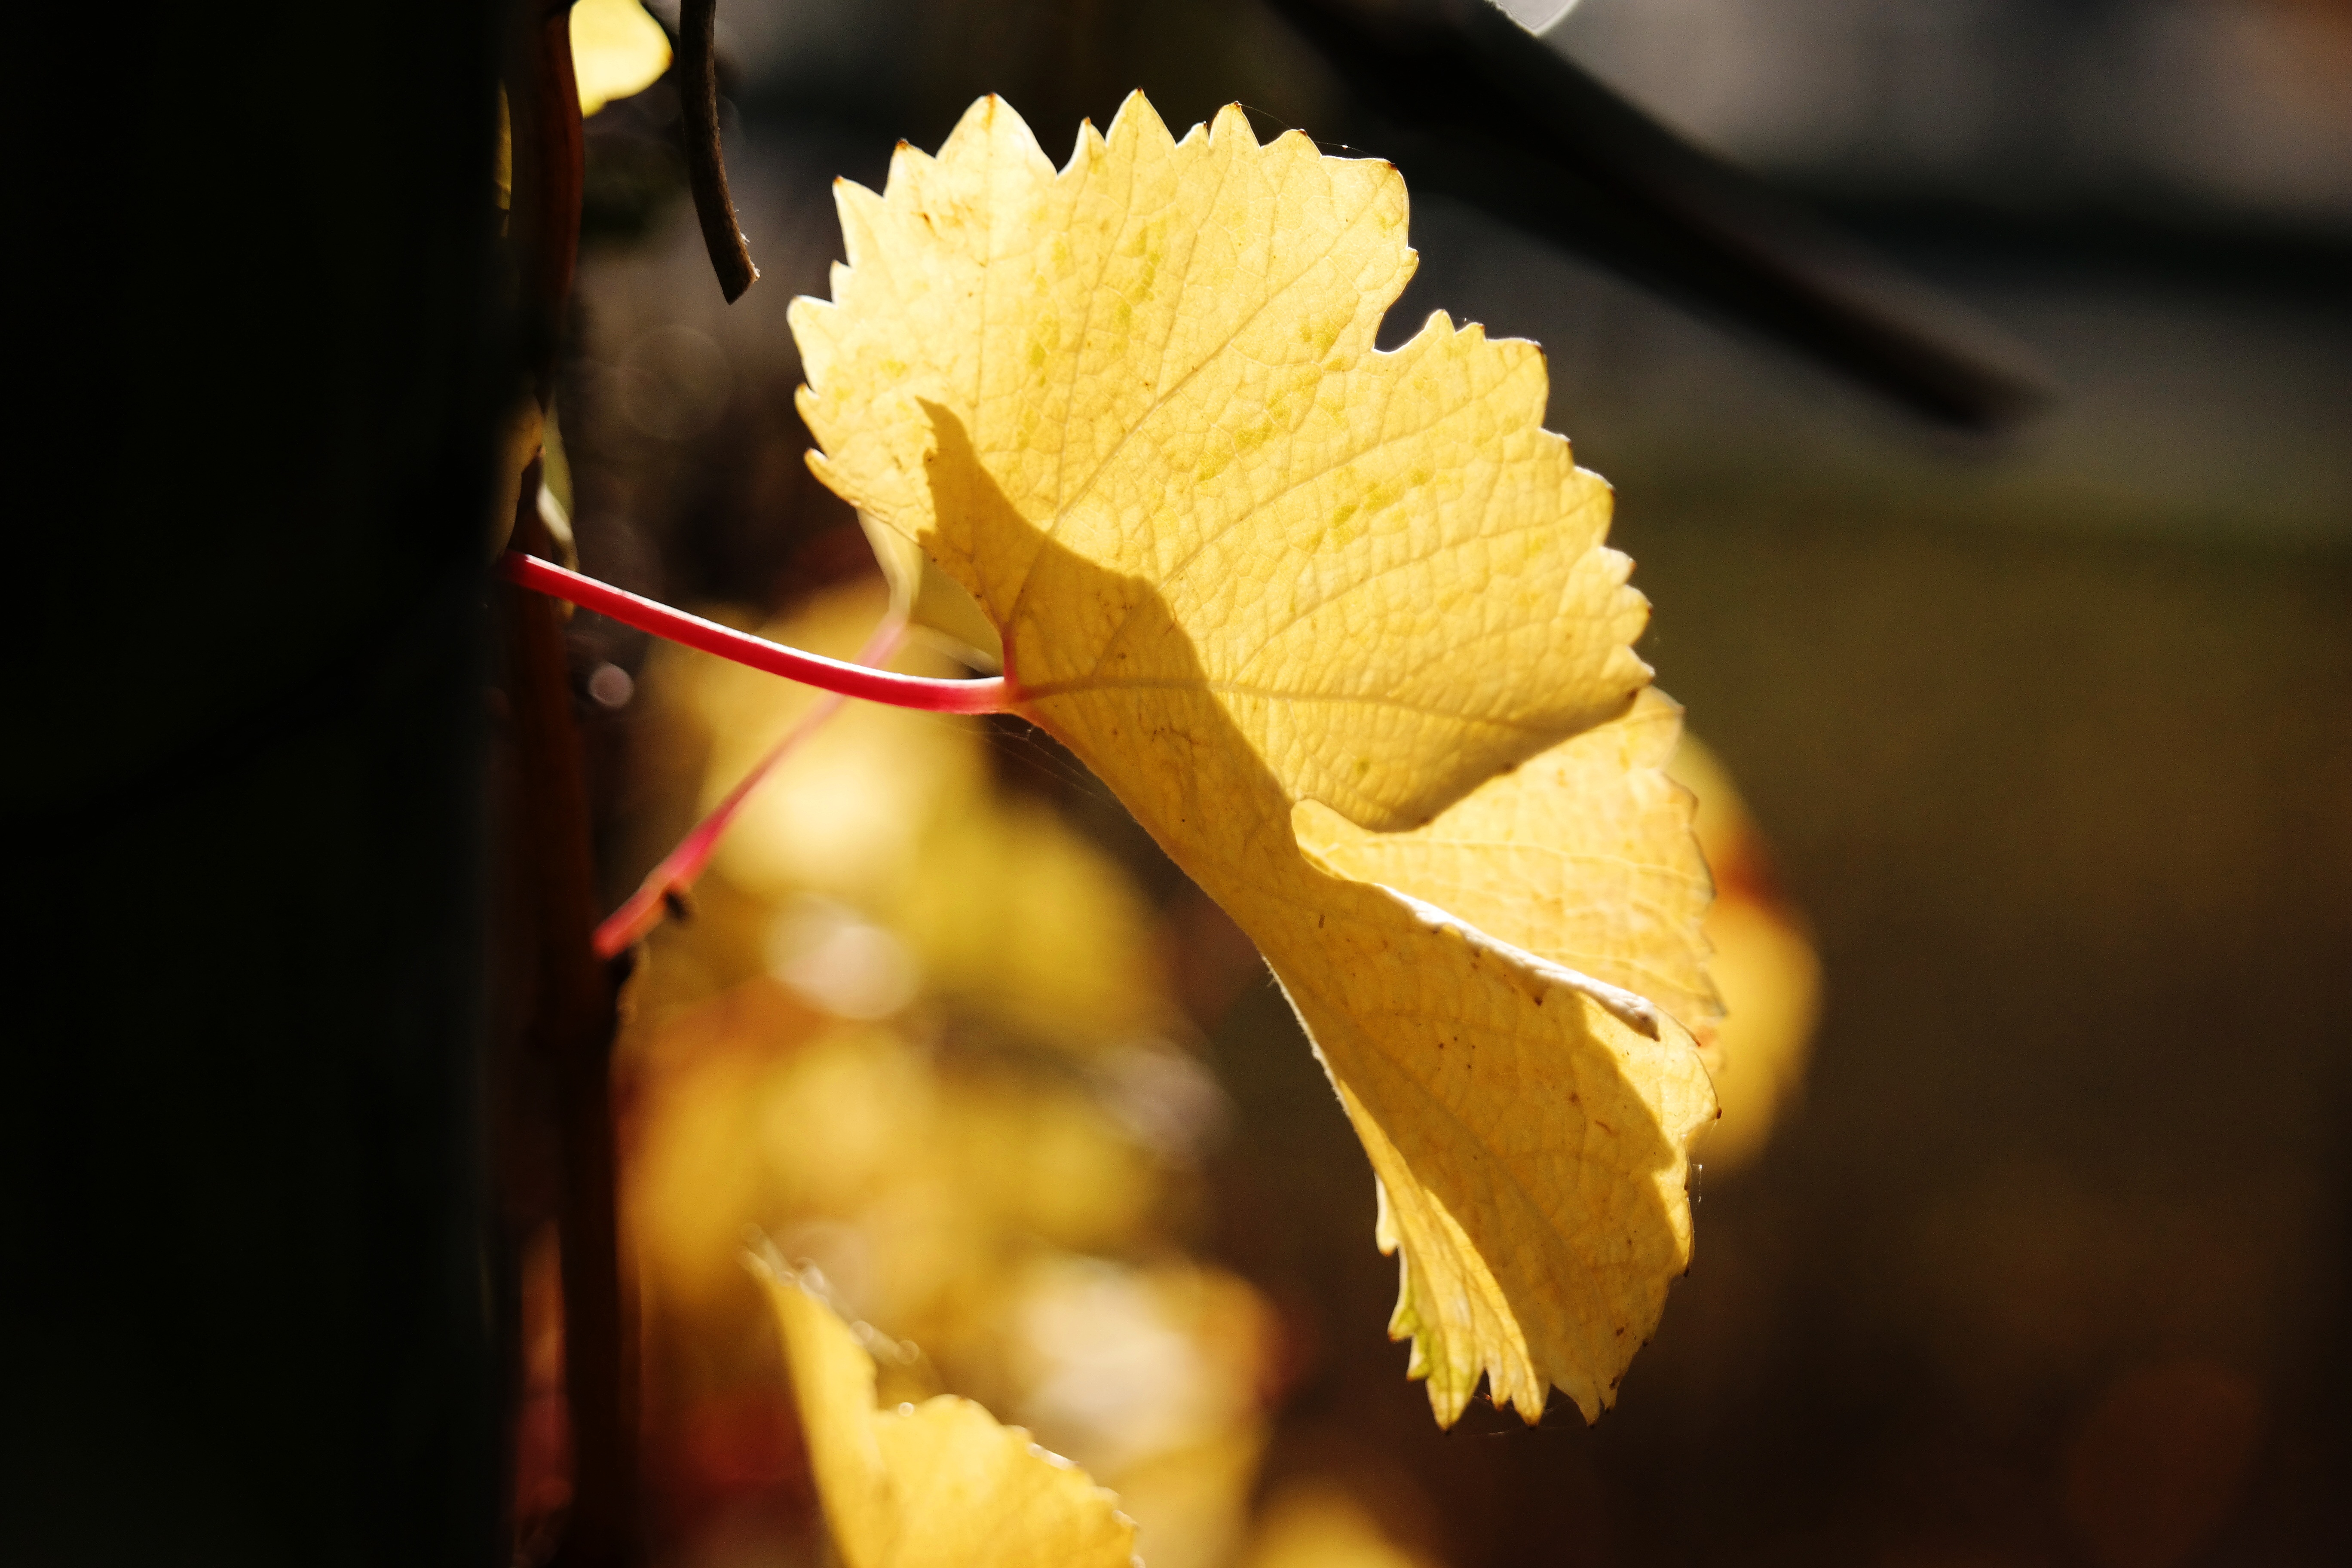
tree, branch, light, plant, vine, wine, photography, sunlight, leaf, flower, petal, food, red, produce, autumn, yellow, flora, season, maple leaf, close up, leaves, fall foliage, golden autumn, autumn colours, macro photography, wine leaf, plant stem